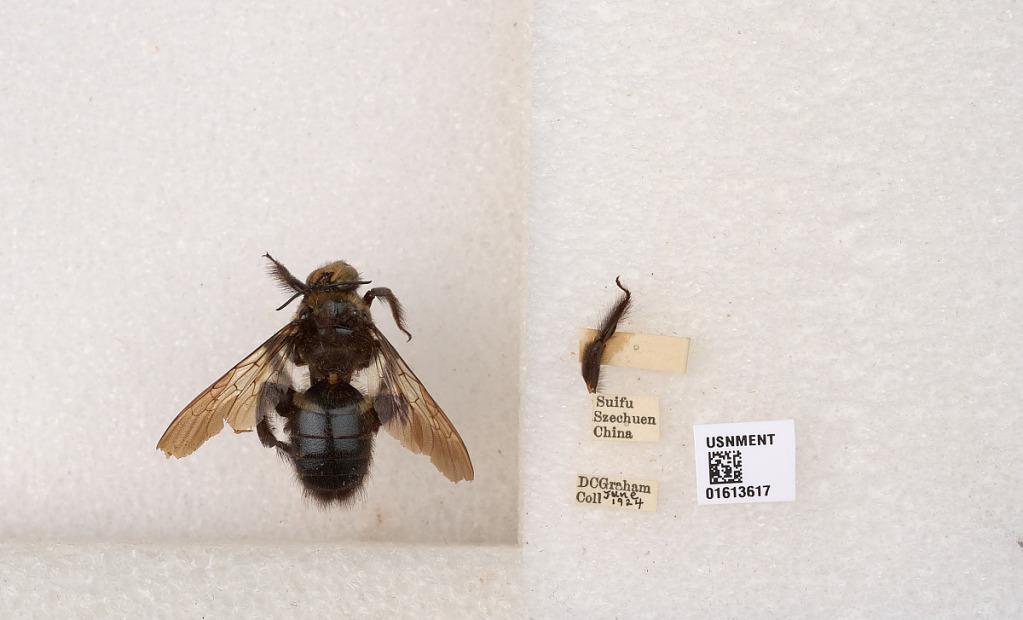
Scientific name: Xylocopa (Biluna) tranquebarorum tranquebarorum (Swederus)
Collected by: D. Graham
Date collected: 1924-6-1
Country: China
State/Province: Tamil Nadu
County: Coimbatore
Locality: Coimbatore